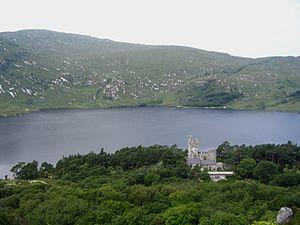
Le parc national de Glenveagh est un parc national d'Irlande situé dans le comté de Donegal. Il s'étend sur 16 000 hectares dans les montagnes de Derryveagh et occupe les vallées du Lough Veagh et de Poisoned Glen.